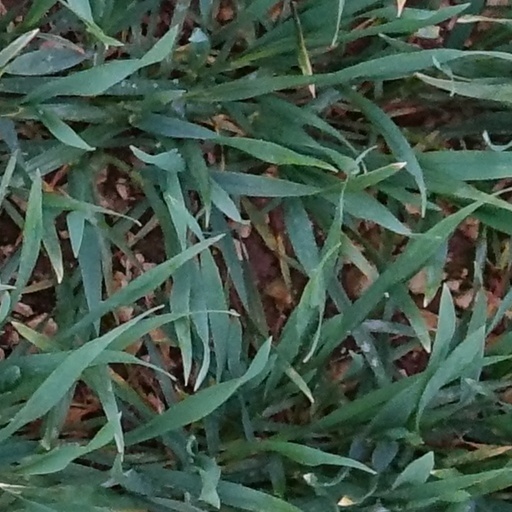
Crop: wheat